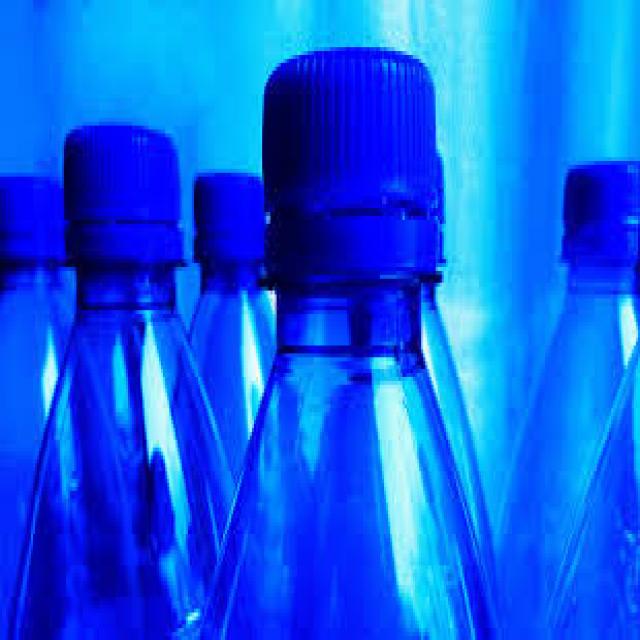
Label: Plastic